Aleksey Arkhipov

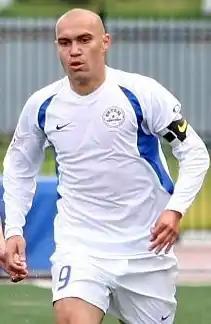
Aleksey Arkhipov in 2009

Aleksey Alekseyevich Arkhipov (born 24 March 1983) is a former Russian footballer.